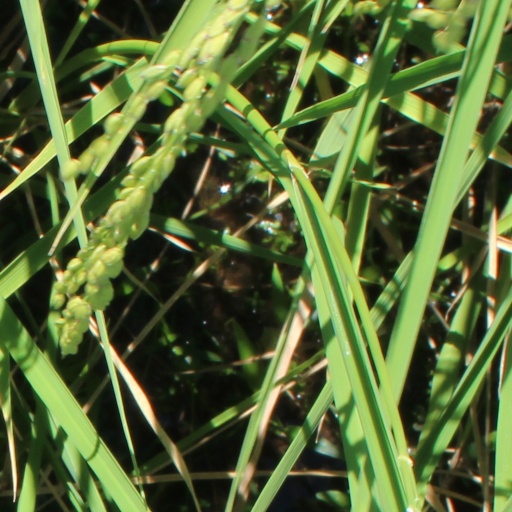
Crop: rice